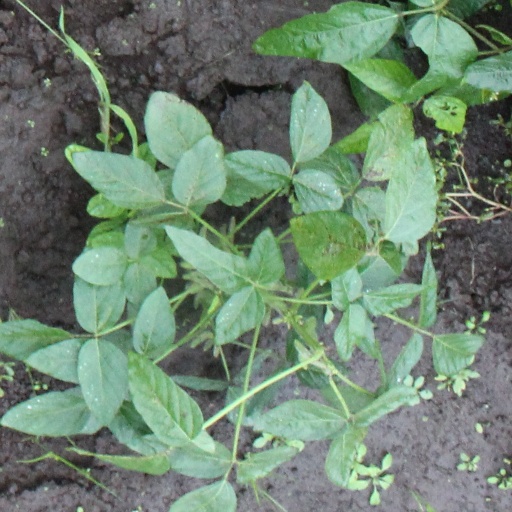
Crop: soybean